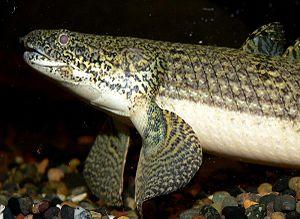
Cet article présente un arbre phylogénétique des Actinopterygii, c'est-à-dire un cladogramme mettant en lumière les relations de parenté existant entre leurs différents groupes, telles que les dernières analyses reconnues les proposent. Ce n'est qu'une possibilité, et les principaux débats qui subsistent au sein de la communauté scientifique sont brièvement présentés ci-dessous, avant la bibliographie.
Les Polypteridae sont une famille d'actinoptérygiens, la seule actuelle de l'ordre des Polypteriformes.
Cette page a pour objet de présenter un arbre taxinomique sous forme classique des Actinopterygii, c’est-à-dire un arbre regroupant les taxa constituant ce groupe en fonction de leurs affinités morpho-physiologiques et de leurs liens de parenté supposés. Cet arbre présente aussi bien les organismes encore existants aujourd'hui que les groupes éteints.